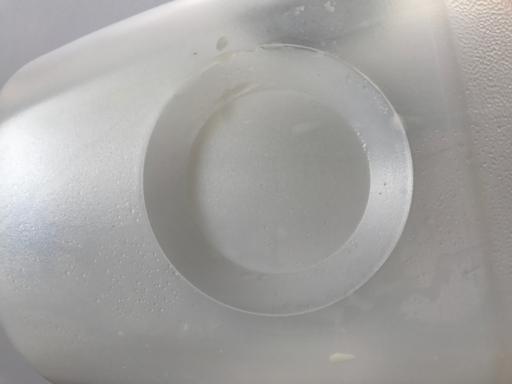
Label: plastic